Reapers' War

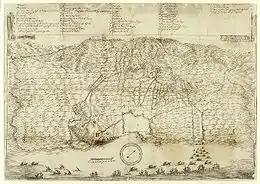
Siege of Barcelona, 1652

At the same time, the Generalitat maintained diplomatic contacts with the Kingdom of France, in order to establish an alliance between the Principality of Catalonia and this country. was appointed plenipotentiary of the King of France to Catalonia on 29 August 1640. By the pact of Ceret (September 1640), the French monarchy promised to help the Principality. The massacre perpetrated by the Spanish armies in Cambrils on 16 December, a method similar to those carried out in the fight against the Dutch Republic, convinced Catalan leadership that they could not expect any pardon or negotiated solution with the Spanish king.